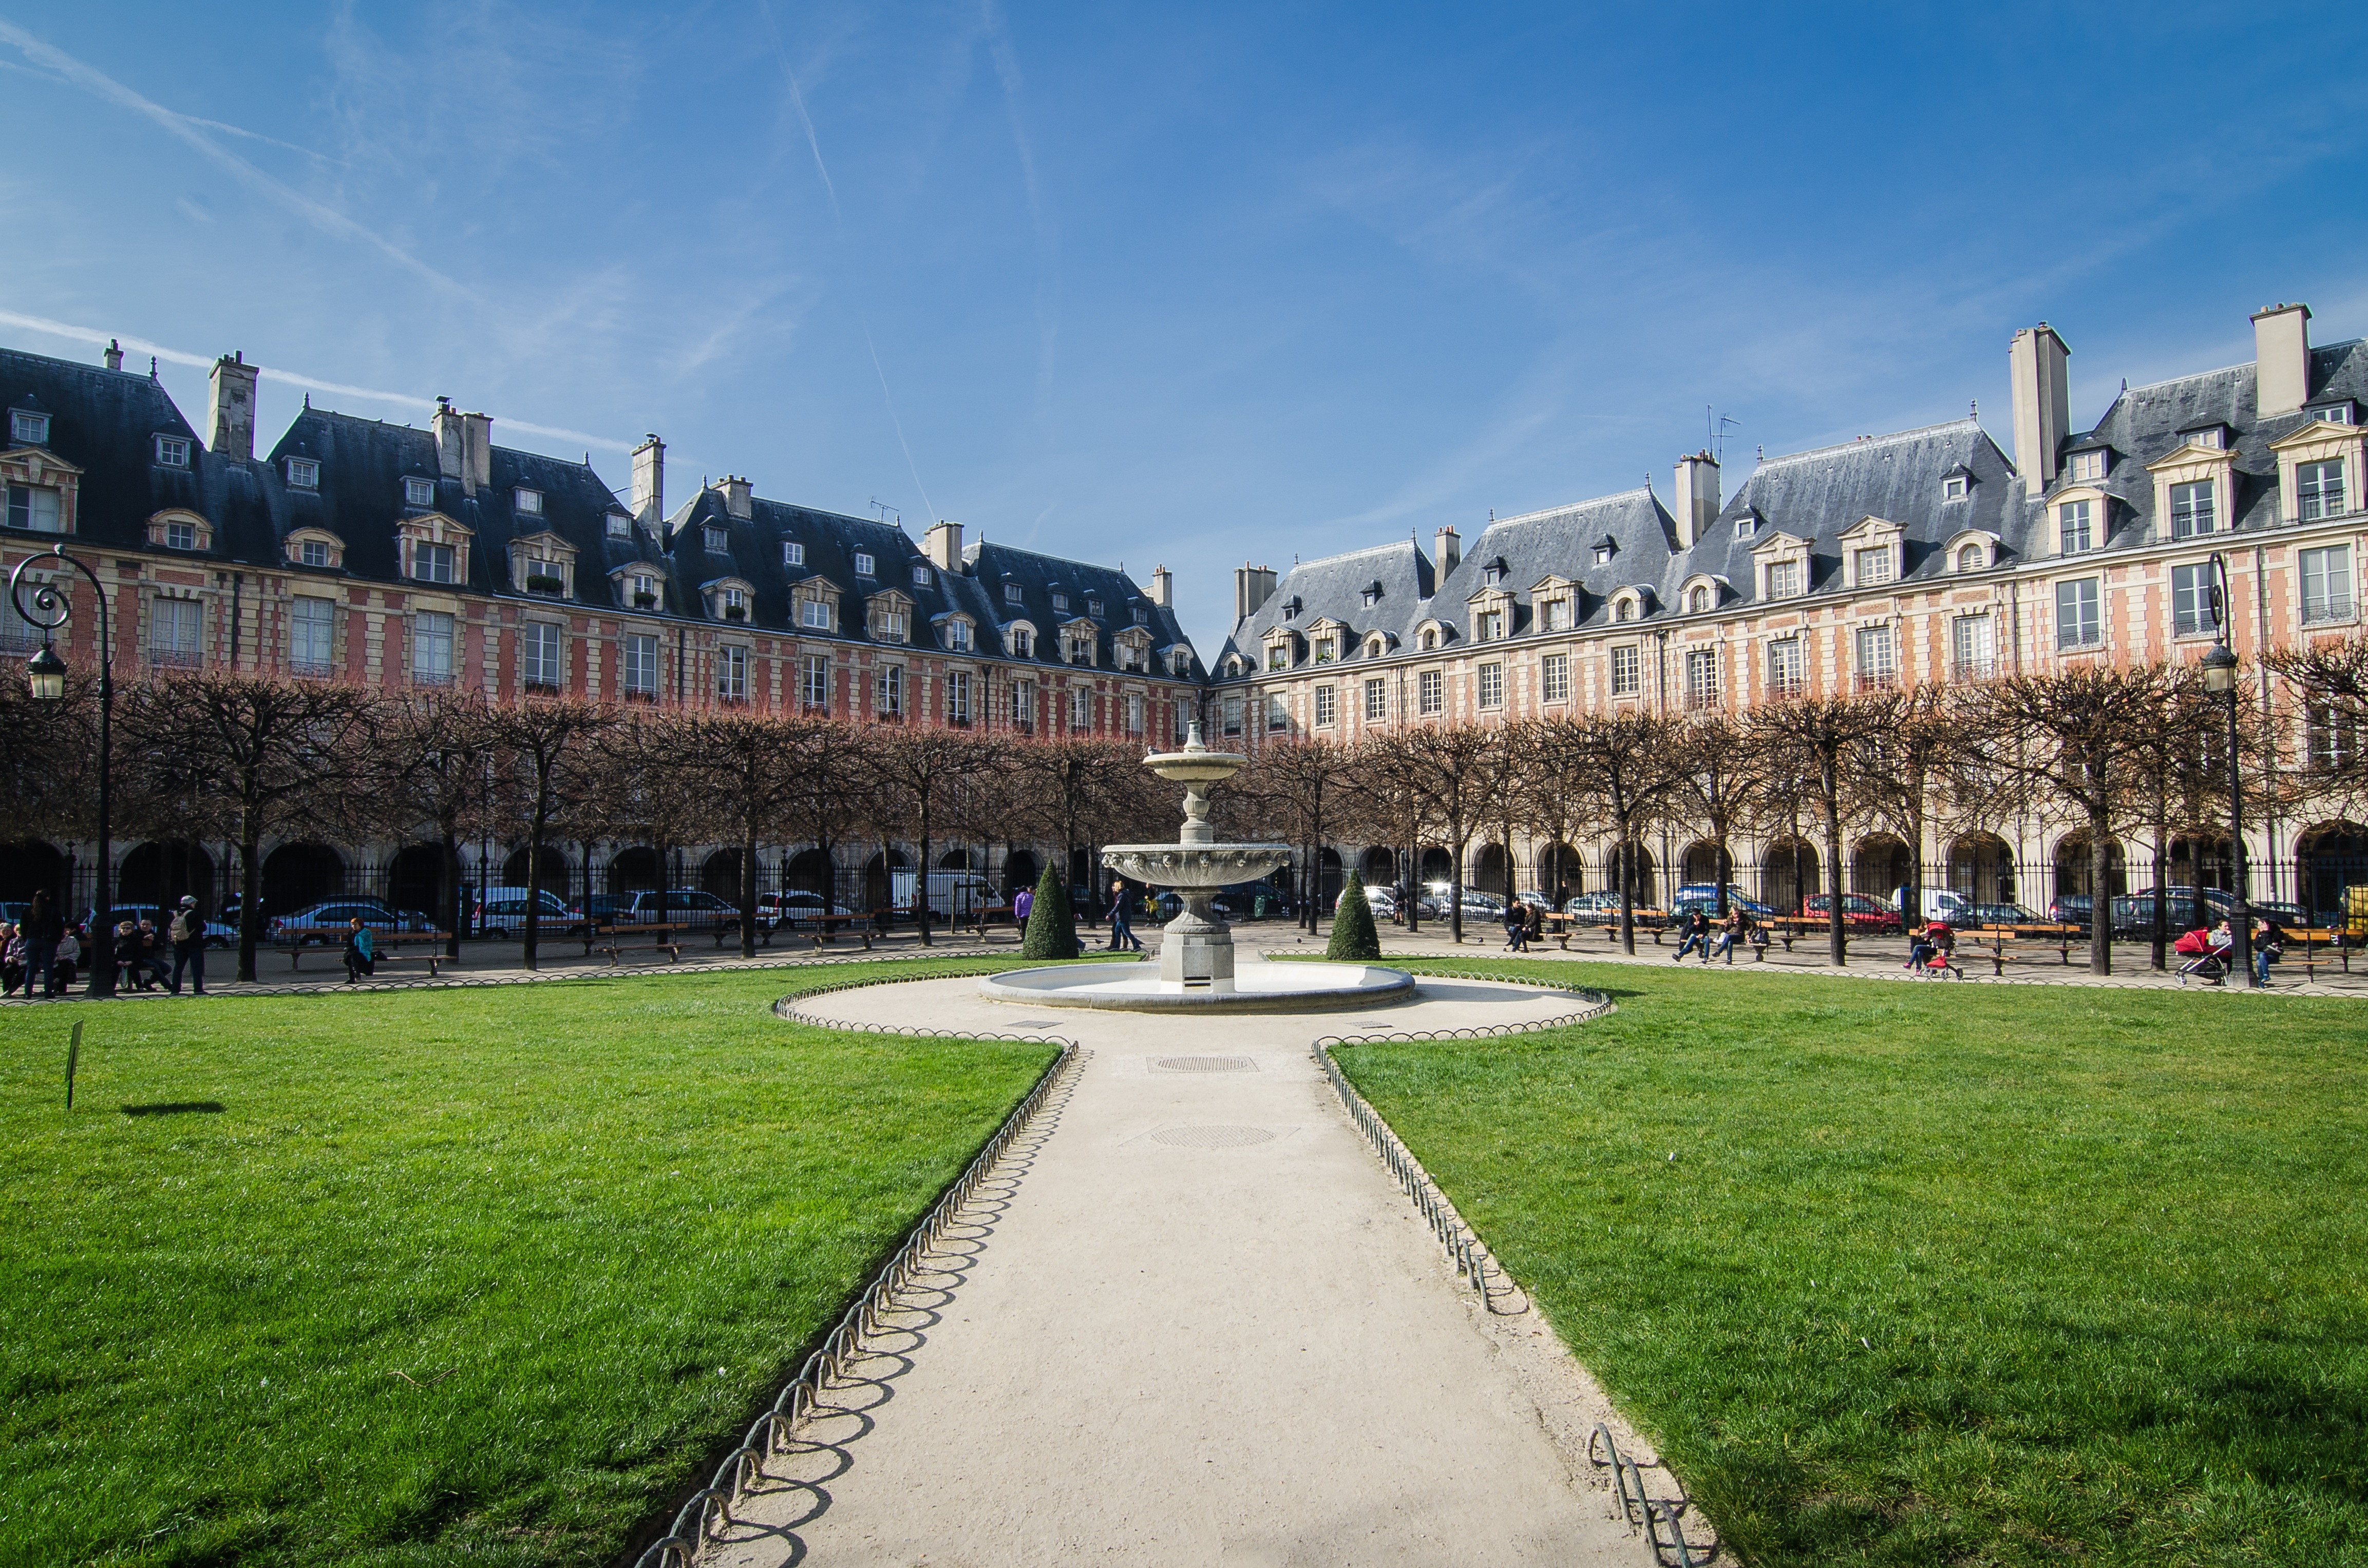
structure, chateau, palace, city, paris, cityscape, downtown, plaza, landmark, public space, place, university, town square, campus, estate, neighbourhood, urban area, human settlement, place des vosges